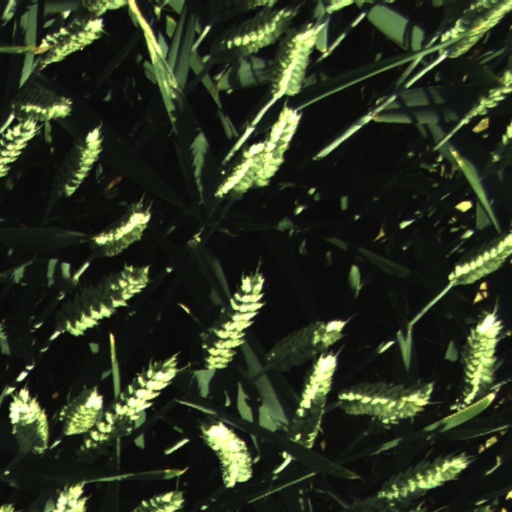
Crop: wheat